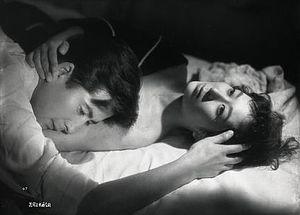
Maternité éternelle est un film japonais réalisé par Kinuyo Tanaka et sorti en 1955. Le film s'inspire de la vie de Fumiko Nakajō, poétesse waka morte à 31 ans d'un cancer du sein.